Flow Free

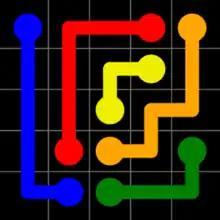

Flow Free is a puzzle game developed and published by American studio Big Duck Games for iOS and Android in June 2012. As of 2022, the original game has received more than 100 million downloads, with its various variants receiving additional millions more.